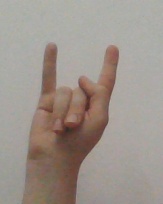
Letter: la